Answer in natural language. Consider the 3D positions of the objects in the scene and not just the 2D positions in the image. Is the centerpoint of  black recatngle fiige box at a higher height than black color shelving unit? Choose between the following options: no or yes
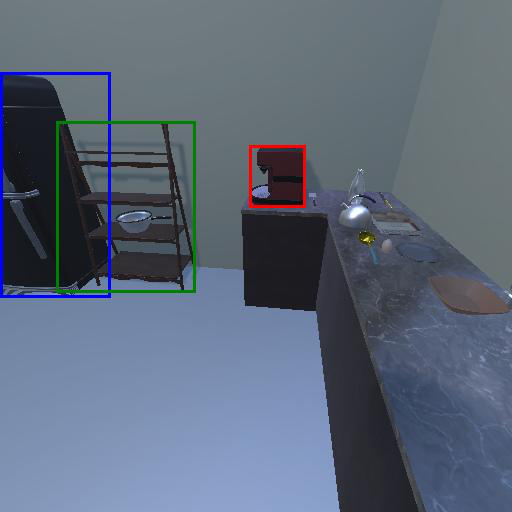
<answer>yes</answer>